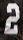
Number: 2